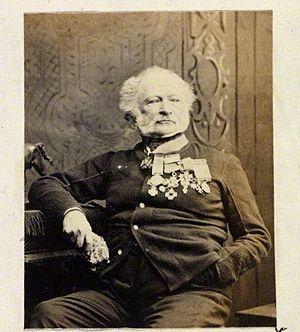
Sir John Scott Lillie, 7th Cacadores